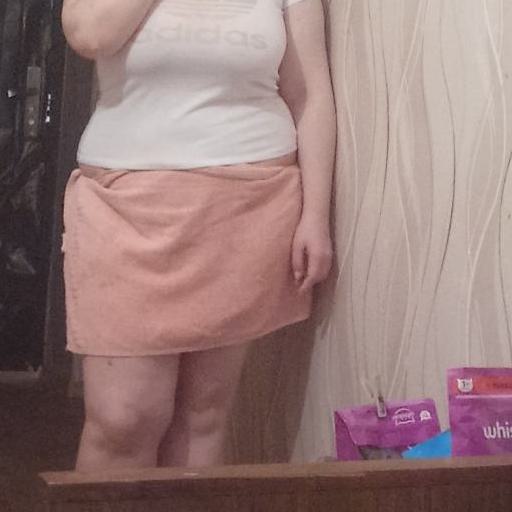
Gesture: no_gesture